Lagarde, Ariège

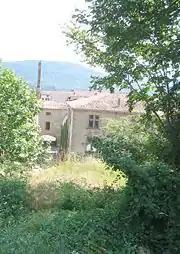
Terrace of the château

In the middle of the beautiful paved yard is a well which is 62 meters depth and 2 meters in diameter cut with stone 1.20 metres thick. Simon de Montfort, 5th Earl of Leicester allotted the village of Lagarde and its castle to Guy I of Lévis, lieutenant of his army, in 1212. This was conducted after Simon de Montfort convened at Pamiers in a general meeting of nobles, prelates and noted middle-class men, where they drew up a 46 article administration doctrine of the place. It was ratified by the Treaty of Paris and signed on 12 April 1229 on the square of Notre-Dame.